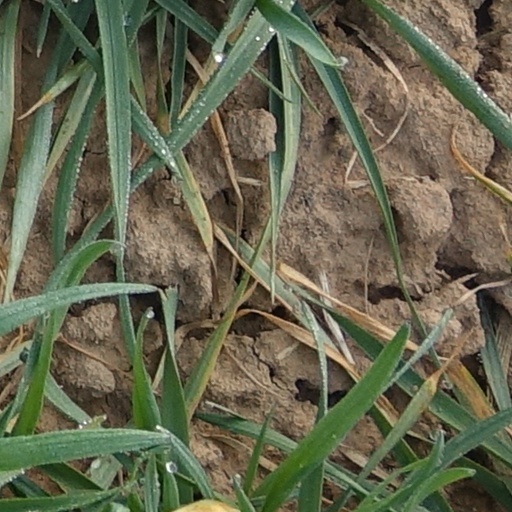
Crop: wheat